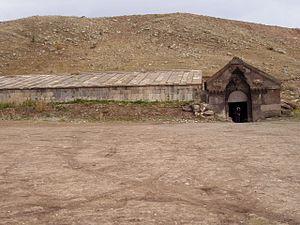
Le caravansérail de Sélim ou de Soulèma est un caravansérail datant de 1332 situé dans le marz de Vayots Dzor en Arménie. Ce caravansérail est le mieux préservé d'Arménie.